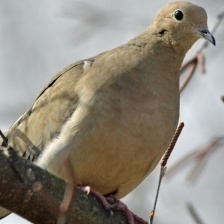
Species: MOURNING DOVE
Scientific name: ZENAIDA MACROURA